Cultural depictions of Isabella of France

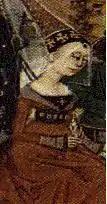
15th century depiction of Isabella

Isabella of France (1295 – 22 August 1358) was Queen of England and the daughter of Philip IV of France. Sometimes called the "She-Wolf of France", she was a key figure in the rebellion which deposed her husband, Edward II of England, in favor of their eldest son Edward III. This event, as well as Isabella's affair with Roger Mortimer and Edward II's relationships with Piers Gaveston and Hugh Despenser the Younger, have prompted Isabella's portrayal multiple times in literature and visual media.